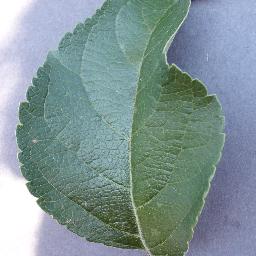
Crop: apple
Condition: healthy